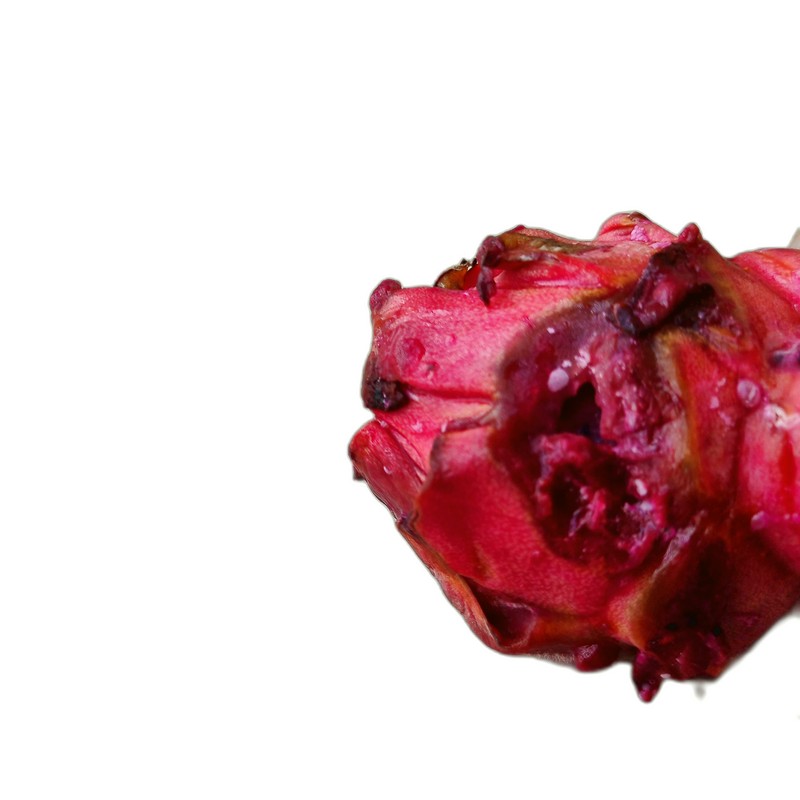
Label: Defect Dragon Fruit